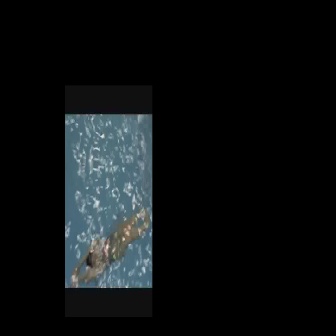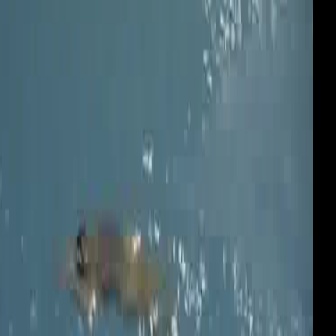
  Please identify the target specified by the bounding box [71,209,149,286] in the first image and locate it in the second image. Return the coordinates in [x_min,y_min,x_max,y_max] format.
Answer: [62,213,178,329]